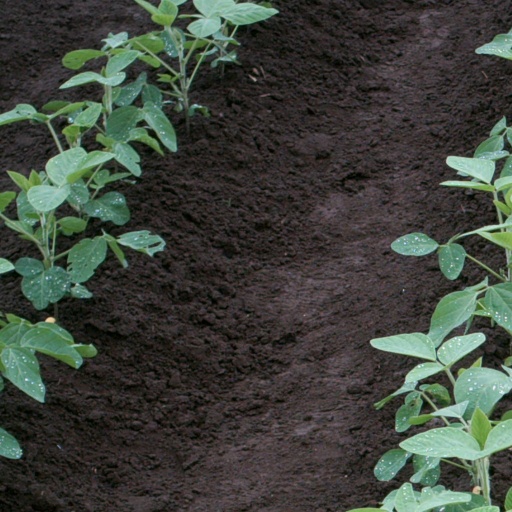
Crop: soybean